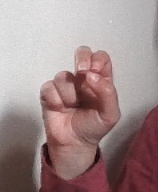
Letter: gaaf